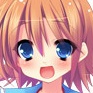
Portrait style: Anime Portrait